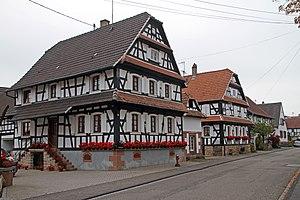
Hunspach, Rue Principale